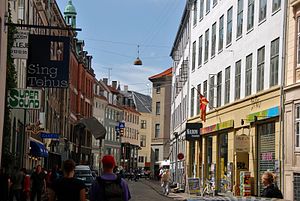
Skindergade (København)
Skindergade.
Skindergade er en gade i Indre By, København. Den strækker sig over ca. 400 m fra Købmagergade i nordøst til Gammeltorv i sydvest.